Heather Wilson

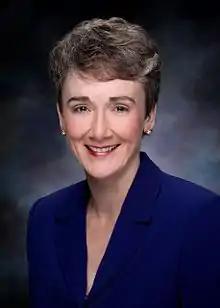
Congressional Photo of Heather Wilson (1998–2009)

Five-term Republican Congressman Steven Schiff declared he would not run for re-election in February 1998 because of his battle with squamous cell carcinoma. Wilson resigned her cabinet post to enter the Republican primary. She won the support of Schiff and U.S. Senator Pete Domenici. Domenici called Wilson "the most brilliantly qualified House candidate anywhere in the country." After Congressman Schiff's death in March, a special election on June 23 was announced. Wilson won the Republican primary for the general election with 62 percent of the vote.